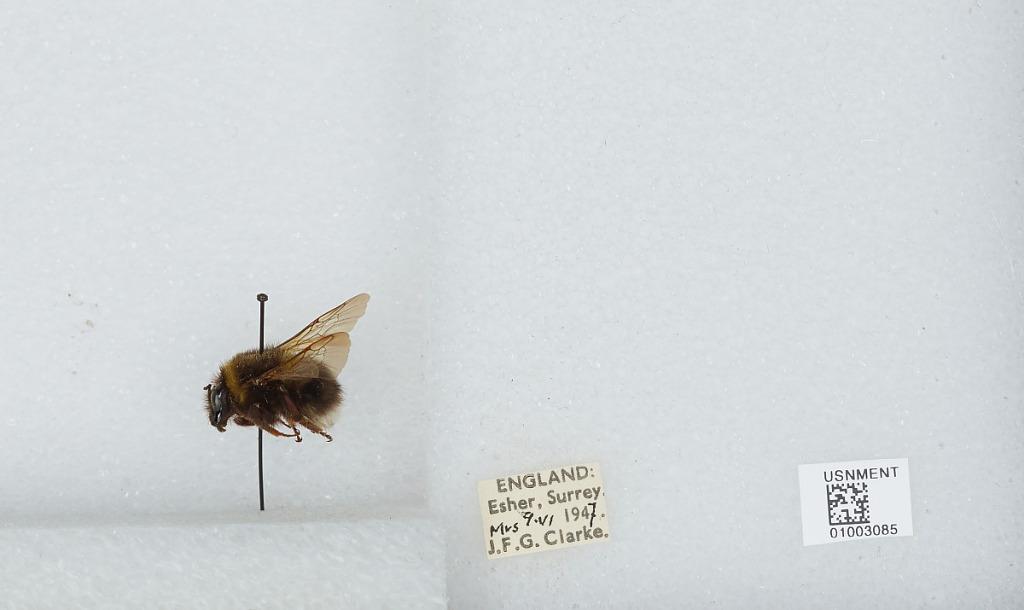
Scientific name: Bombus (Megabombus) hortorum (Linnaeus)
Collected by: J. Clarke
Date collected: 1947-6-9
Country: United Kingdom
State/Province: England
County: Surrey
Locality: Elmbridge; Esher
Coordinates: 51.3692, -0.365